356th Fighter Squadron

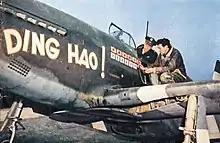
North American P-51B-5 Mustang (serial 43–6315) "Ding Hao!", flown by Major James H. Howard (in cockpit) commander of the 356th. Photo taken at RAF Boxted, England, March 1944. He would go on to earn the Medal of Honor, June 1944.

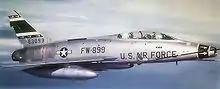
North American F-100F-10-NA Super Sabre (serial 56–3899) over Aviano Air Base, Italy, 1960

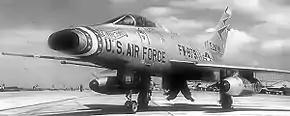
F-100D-50-NH Super Sabre (serial 55–2879) on nuclear alert duty, Kunsan Air Base, South Korea, 1965

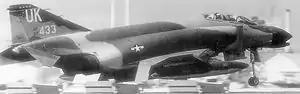
F-4C-16-MC Phantom (serial 63–7433) while based at Misawa Air Base, Japan, 1968

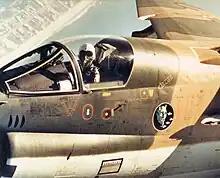
LTV A-7D-8-CV Corsair II (serial 70–1070) over Myrtle Beach Air Force Base, South Carolina, 1973

The 356th Fighter Squadron is an active United States Air Force fighter squadron. It is assigned to the 354th Fighter Wing, being stationed at Eielson Air Force Base, Alaska. It was reactivated in 2019 to operate the Lockheed Martin F-35 Lightning II.